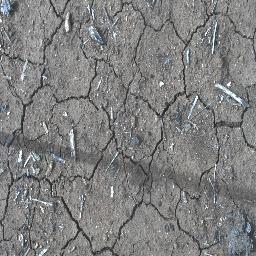
Label: negative